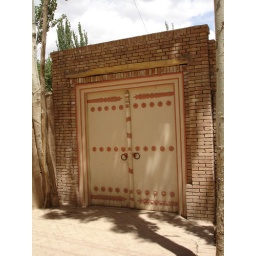
All the homes in Kashgar had these beautiful doors that opened to a courtyard which was enclosed by the house